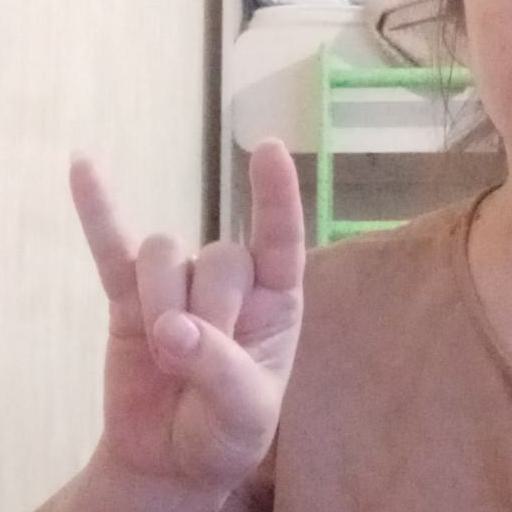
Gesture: rock